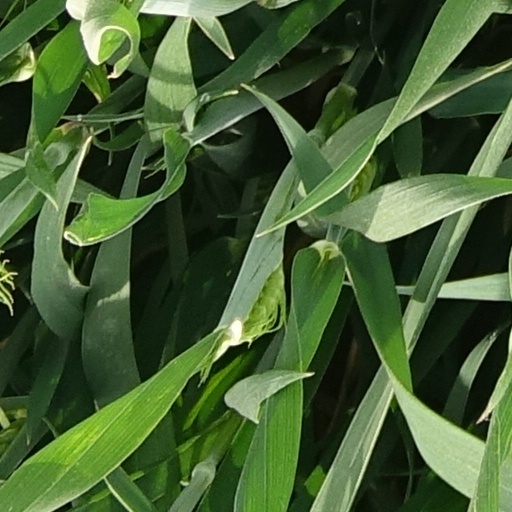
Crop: wheat